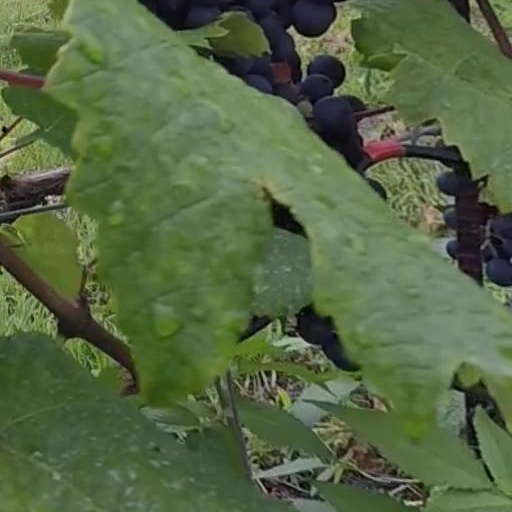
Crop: grape